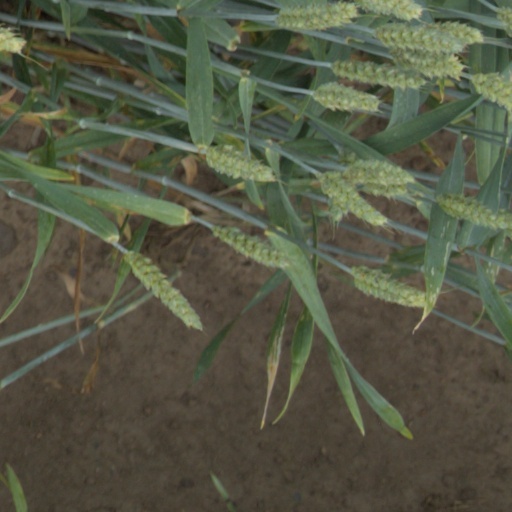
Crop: wheat